William F. Perry Monument

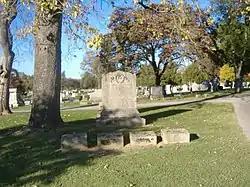

The William F. Perry Monument is a historical gravestone located at Fairview Cemetery in Bowling Green, Kentucky. It is an oversized limestone headstone.